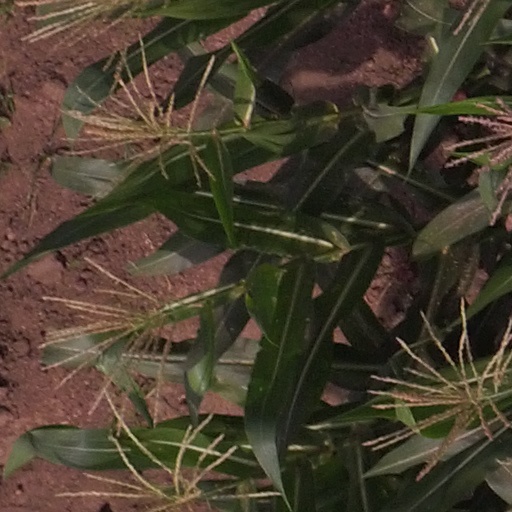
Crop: maize; corn